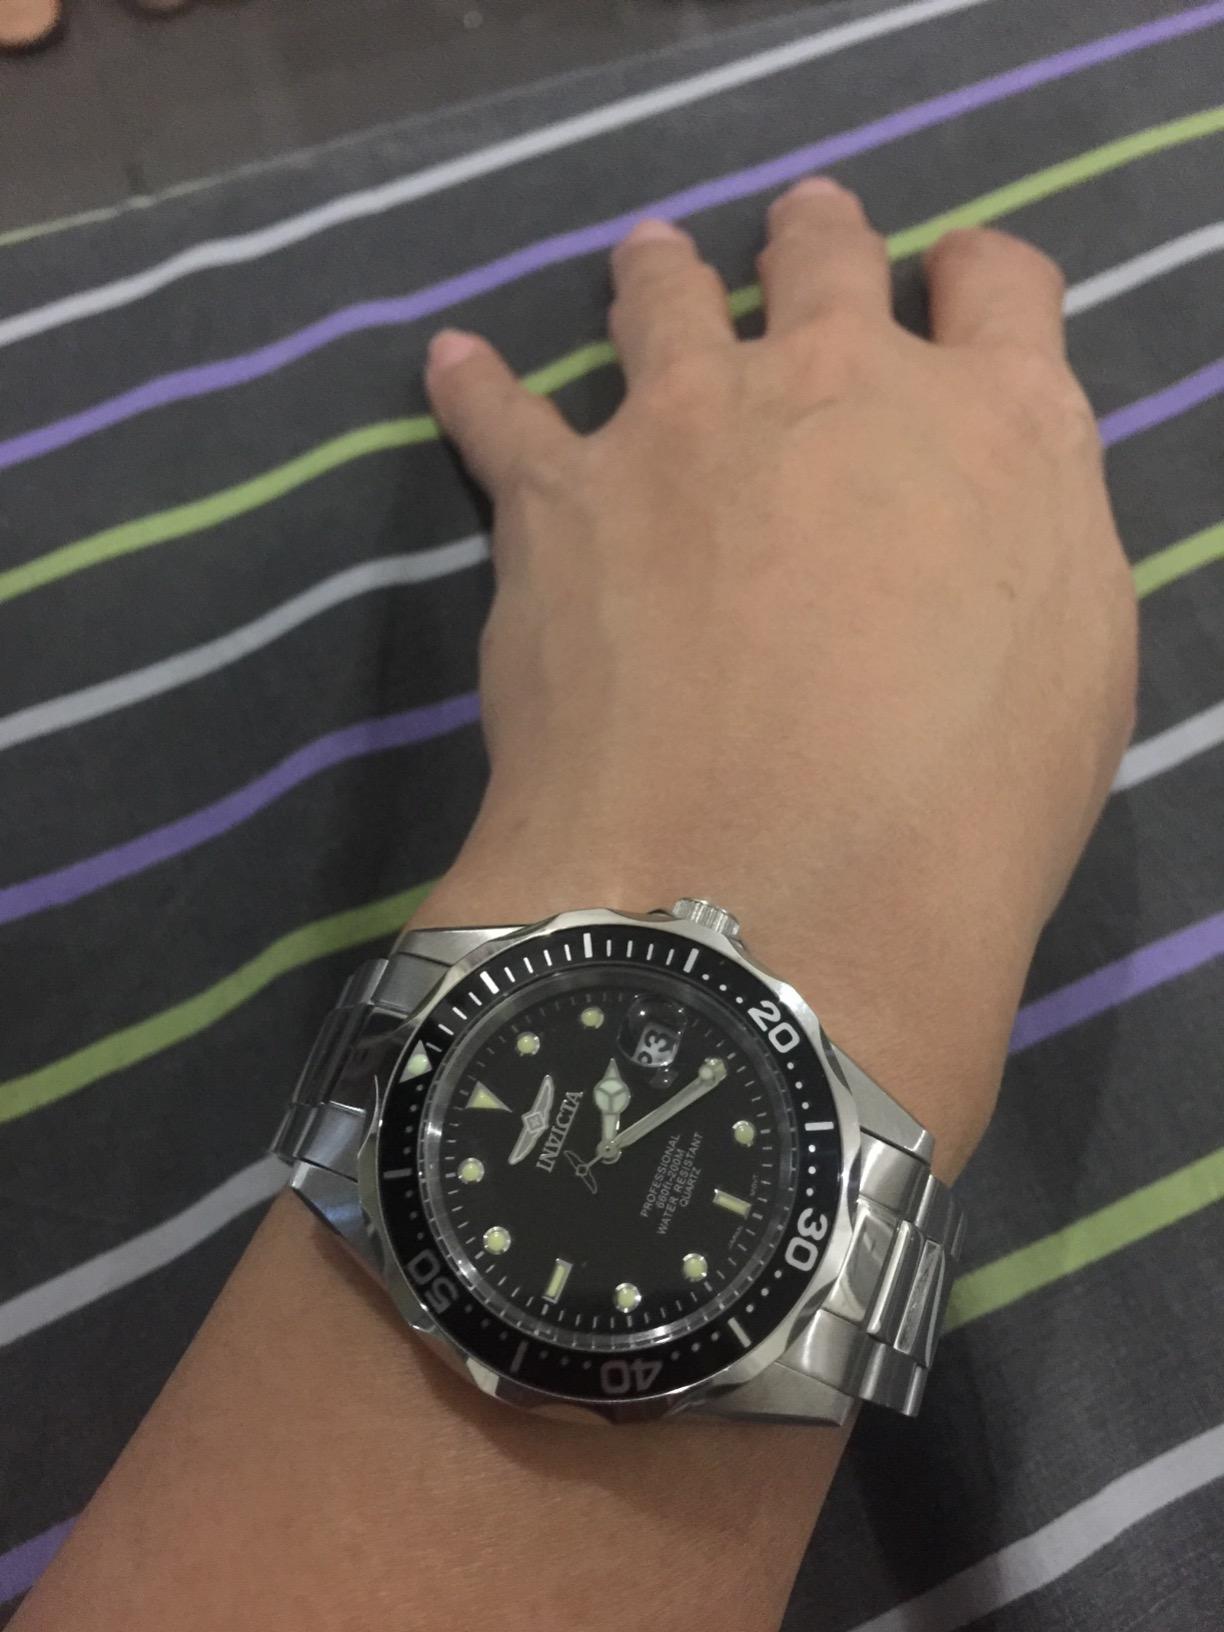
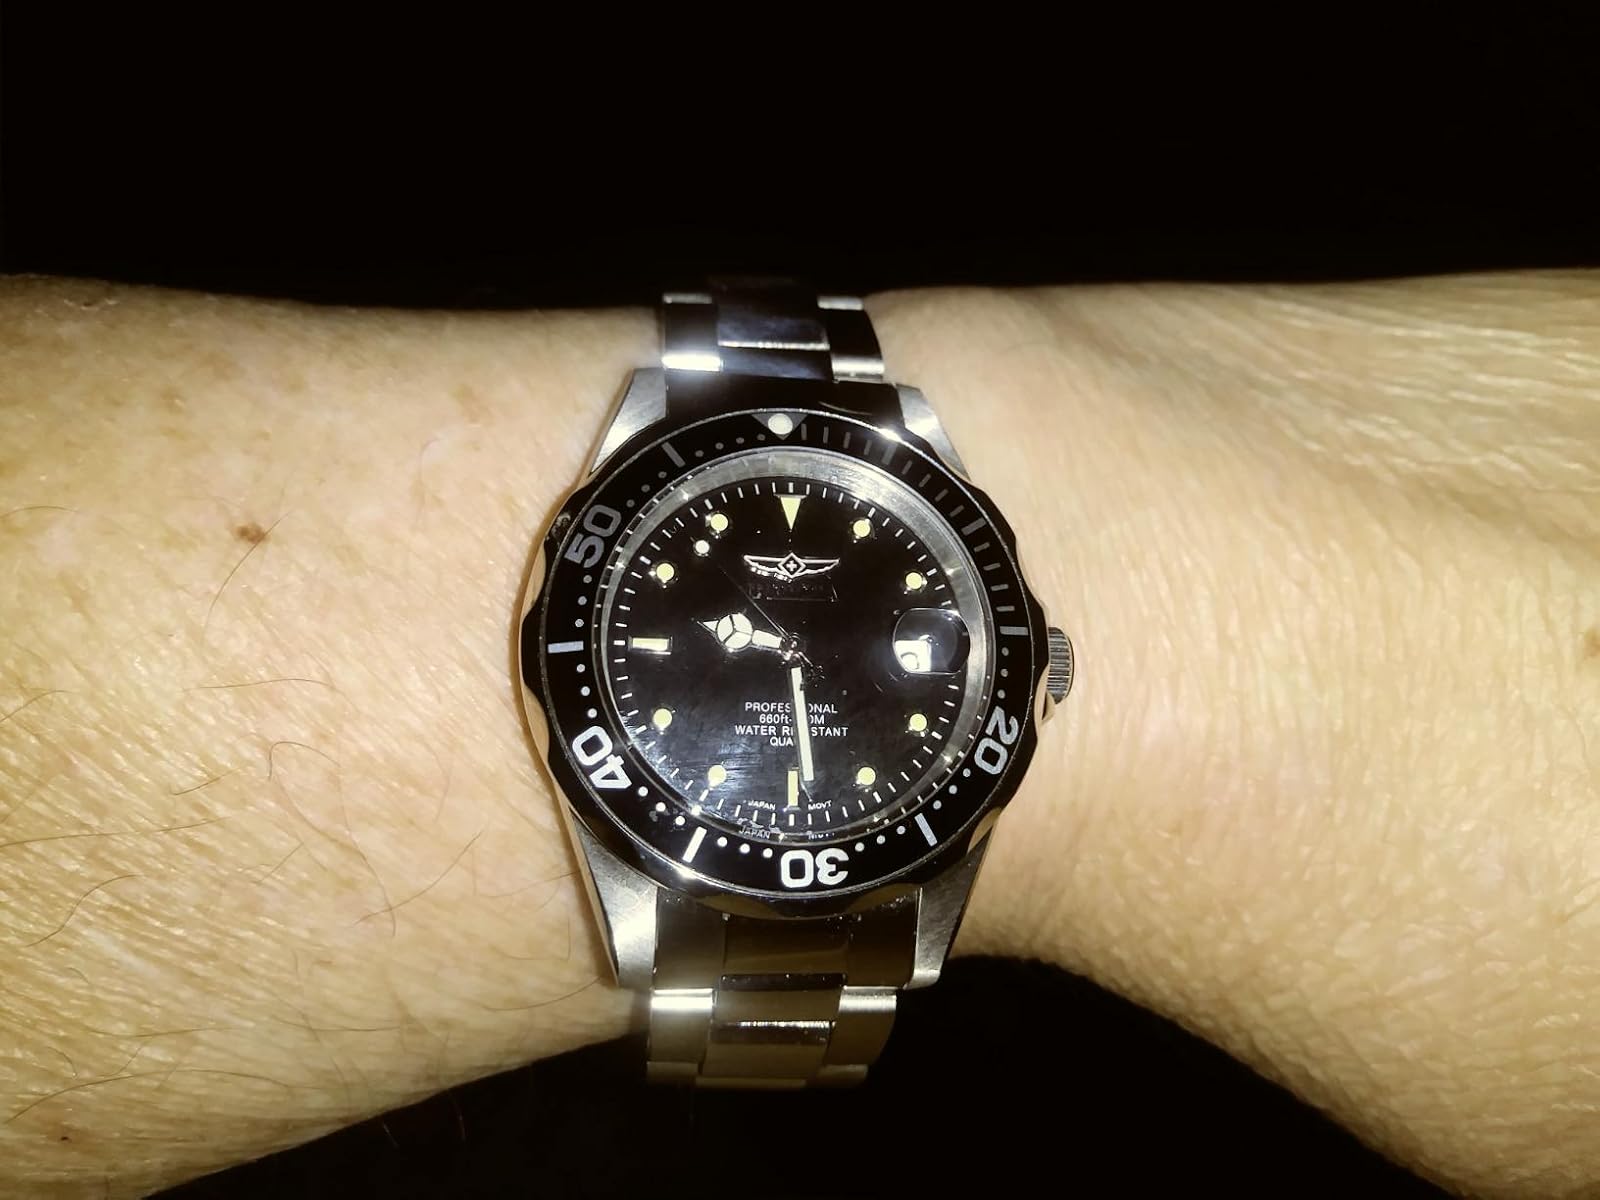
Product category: accessories_watch
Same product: yes